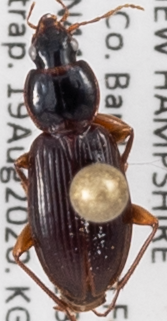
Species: Synuchus impunctatus
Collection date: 2020-08-19
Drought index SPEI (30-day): -1.546
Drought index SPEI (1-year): -0.05
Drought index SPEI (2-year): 0.54